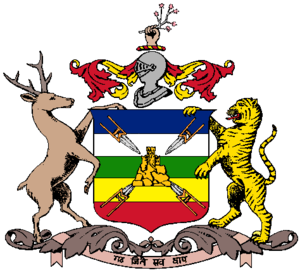
L'Alwar est un ancien État princier des Indes, aujourd'hui au Rajasthan.